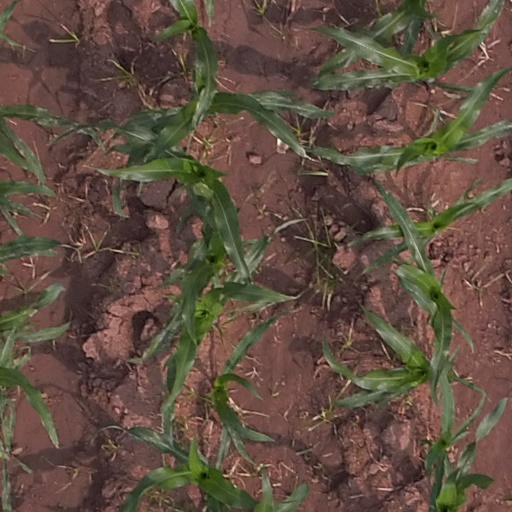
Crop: maize; corn